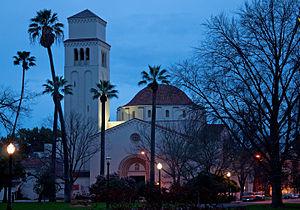
Ceci est la liste des lieux historiques inscrits sur le registre national dans le comté de Sacramento en Californie.